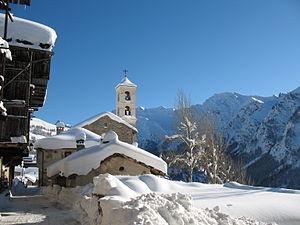
Saint Véran - Hiver 2008/2009
Les Hautes-Alpes sont un département français de la région Provence-Alpes-Côte d'Azur. L'Insee et la Poste lui attribuent le code 05. Son chef-lieu est Gap. Les habitants des Hautes-Alpes sont les Haut-Alpins. Les Hautes-Alpes sont un département dont le territoire est entièrement situé en zone de montagne, comprenant notamment la plus haute préfecture de France et la commune la plus élevée d'Europe. Il est frontalier avec l'Italie.
Le Queyras est une vallée du département des Hautes-Alpes, mais également un parc naturel régional, où se pratiquent le ski en hiver et randonnée pédestre en été. Il est notamment traversé par le GR 58 qui permet d'en faire le tour ou le GR 5.
Saint-Véran est une commune française située dans le département des Hautes-Alpes en région Provence-Alpes-Côte d'Azur. Ses habitants sont les Saint-Vérannais.